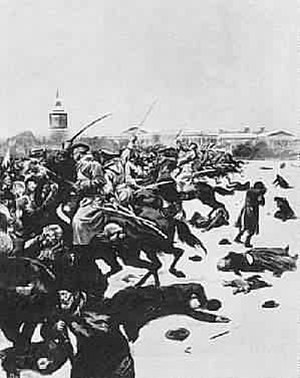
Den Russiske Revolution 1917 / Februarrevolutionen
Den såkaldte “blodige søndag” i Petrograd
Den Russiske revolution i 1917 er en betegnelse for de begivenheder, som førte til afviklingen af det zaristiske styre i Rusland og af en provisorisk regering - begivenheder der dannede grundlaget for Sovjetunionens oprettelse.